Ottawa

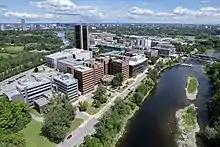
Carleton University in 2022

In addition to the economic activities that come with being the national capital, Ottawa is an important technology centre; in 2015, its 1800 companies employed approximately 63,400 people. The concentration of companies in this industry earned the city the nickname of "Silicon Valley North." Most of these companies specialize in telecommunications, software development and environmental technology. Large technology companies such as Nortel, Corel, Mitel, Cognos, Halogen Software, Shopify and JDS Uniphase were founded in the city. Ottawa also has regional locations for Nokia, 3M, Adobe Systems, Bell Canada, IBM and Hewlett-Packard. Many of the telecommunications and new technology are in the western part of the city (formerly Kanata). The "tech sector" was doing particularly well in 2015/2016.